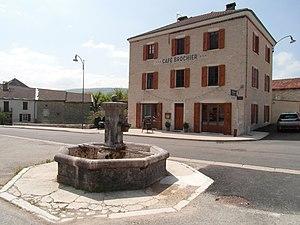
Fontaine et café Brochier (1870) de Saint-Julien-en-Vercors
Saint-Julien-en-Vercors est une commune française située dans le département de la Drôme en région Auvergne-Rhône-Alpes et, autrefois rattachée à l'ancienne province du Dauphiné. La commune fait également partie de la communauté de communes du Royans-Vercors depuis sa création en 2016 et elle est également adhérente au parc naturel régional du Vercors.